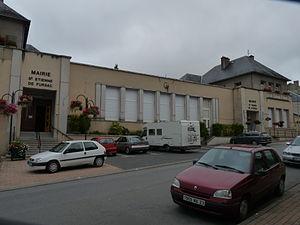
Le bâtiment réunissant les mairies de St Etienne-de-Fursac et de St Pierre-de-Fursac
Saint-Pierre-de-Fursac est une ancienne commune française située dans le département de la Creuse et la région Nouvelle-Aquitaine.